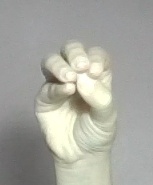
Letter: ha